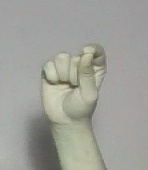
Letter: fa